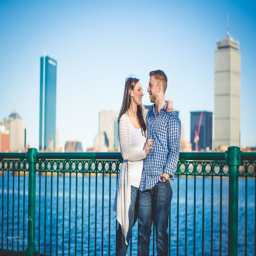
i had an awesome engagement session this past weekend with person and pop artist around filming location !